Mavrovo Hydropower System

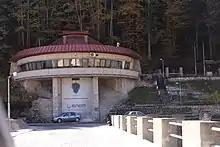
The control tower near Mavrovo Dam

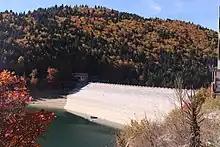
Mavrovo Lake Dam

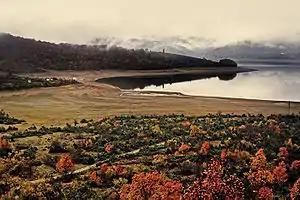
Mavrovo Lake is part of the hydroelectric system "Mavrovo"

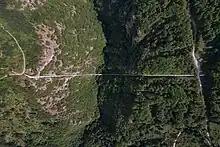
A 130-kilometer-long section of the aboveground pipeline

The Mavrovo Hydropower System (Mavrovo HPS) is a collection of three hydroelectric power plants in North Macedonia. It plays a crucial role in electricity generation within the region. The system includes Vrutok HPP, Rаven HPP, and Vrben HPP. The largest capacity is in the hydropower plant "Vrutok" with four generators. Several kilometers downstream towards Gostivar is the second power plant, "Raven," with three generators. The final power plant in the system is located in the village of Vrben and operates with two generators.